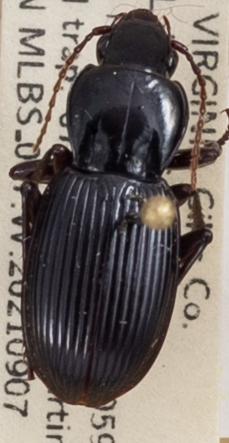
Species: Pterostichus tristis
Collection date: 2021-09-07
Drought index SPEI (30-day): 1.13
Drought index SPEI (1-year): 0.24
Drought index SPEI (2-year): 1.69